Bramall Lane

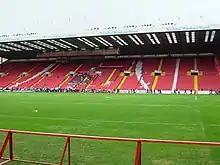
The South Stand, showing the new seats with sword emblems.

This is the oldest existing stand at Bramall Lane, this two-tiered structure was opened in 1966 behind the goal at the Bramall Lane end, opposite the Kop. The bottom tier is generally occupied by away fans whilst the upper tier, which links into the south-west corner infill stand, is given to home fans (although part of the upper tier may be offered to away fans for cup fixtures if demand is sufficient). During the 2005–06 season, the outside of the Bramall Lane Stand was reclad in red-and-white, with the stand sponsors and the club crest on the outside of the stand, while the wooden seats of the upper tier were replaced with newer plastic seats with the words "BLADES" written into them. When the corner infill stand was built during the close season, the roof over the Bramall Lane Stand was extended toward the pitch to provide better cover for the lower tier and to remove the supporting pillars from the upper tier. There are approximately 2,700 seats in the upper tier, and 2,990 in the lower, giving a total capacity of 5,680. This stand had for many years housed a basic LCD scoreboard and clock between the upper and lower tiers, however at the start of the 2006–07 season both were replaced by a modern colour video scoreboard.